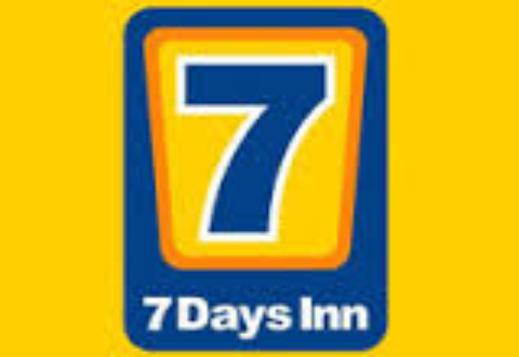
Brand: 7Days Inn
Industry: Others